Daughter (2019 film)

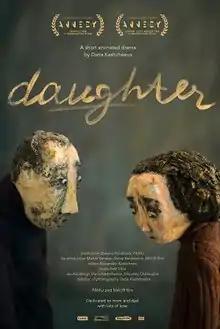

Daughter (Czech: Dcera) is a 2019 Czech short animated drama film directed by Daria Kashcheeva. The film received 38 awards during half a year after its premiere at the Annecy International Animation Film Festival, including the Annecy Cristal for the best film in the graduation films category, and a Student Academy Award (Student Oscar). It was also nominated for the Academy Award for Best Animated Short Film.